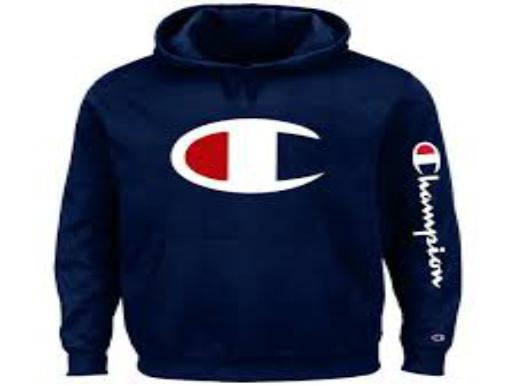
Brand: Champion
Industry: Clothes